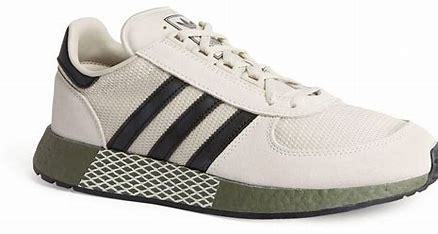
Brand: Adidas
Model: Marathon Tech